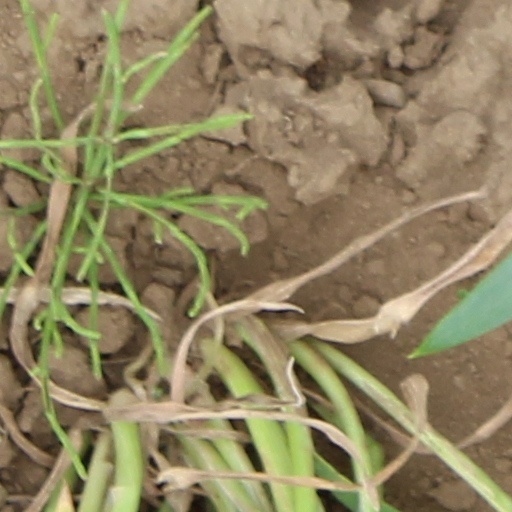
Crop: wheat